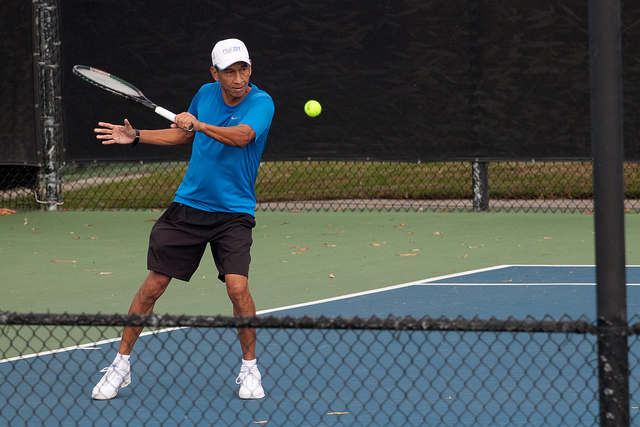
người đàn ông cầm vợt vừa hoàn thành cú đánh bóng